Architecture of Bermuda

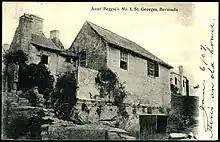
If the label is accurate, "Harbour View" as it appeared in 1907.

During the 20th century, expanded contact with the outside world has led to a considerable diversification of Bermuda's architecture, more so with commercial developments than residential, to the detriment of traditional styles. Concern for the loss of Bermudian identity led to the 1937 creation of the Bermuda Historical Monuments Trust, predecessor to the present-day Bermuda National Trust, to purchase and preserve important examples of indigenous architecture. Initially, though, earlier styles made a resurgence, as did the Colonial Spanish arch. The Edwardian period saw the introduction of hybrid British-American bungalows marketed to the middle class; features included exposed eaves, windows gathered together and low roofs that were extended to cover porches.